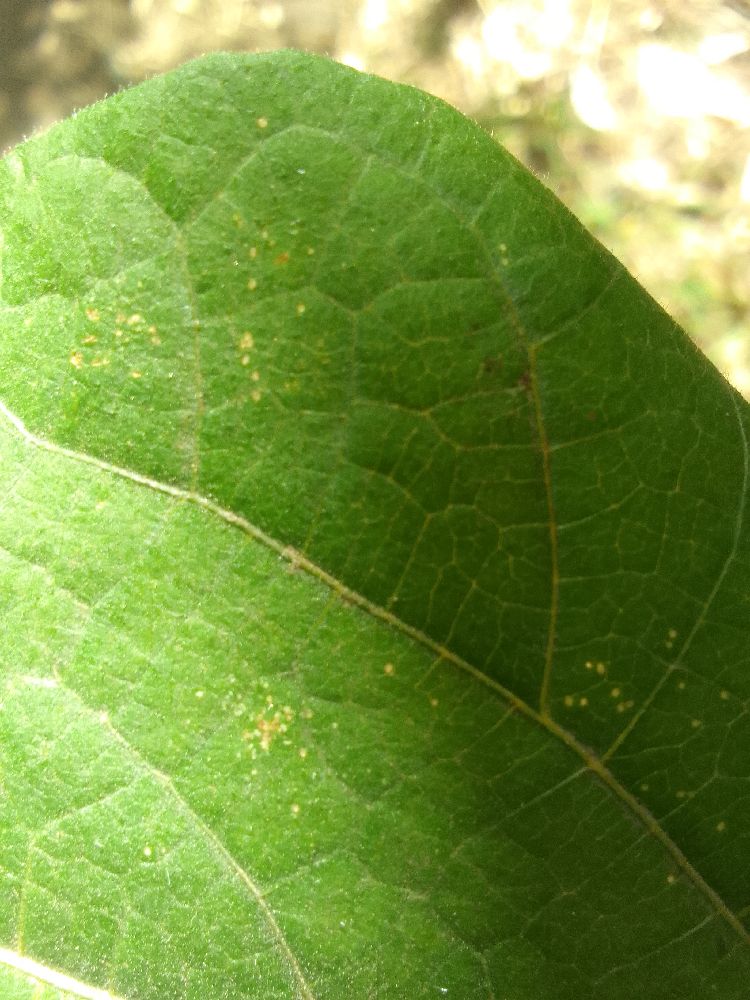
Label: healthy